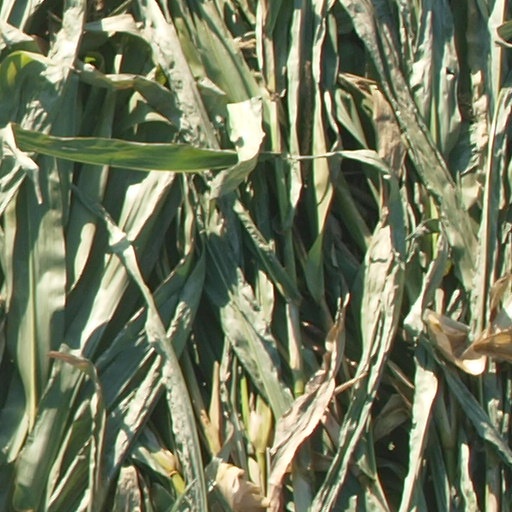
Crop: maize; corn